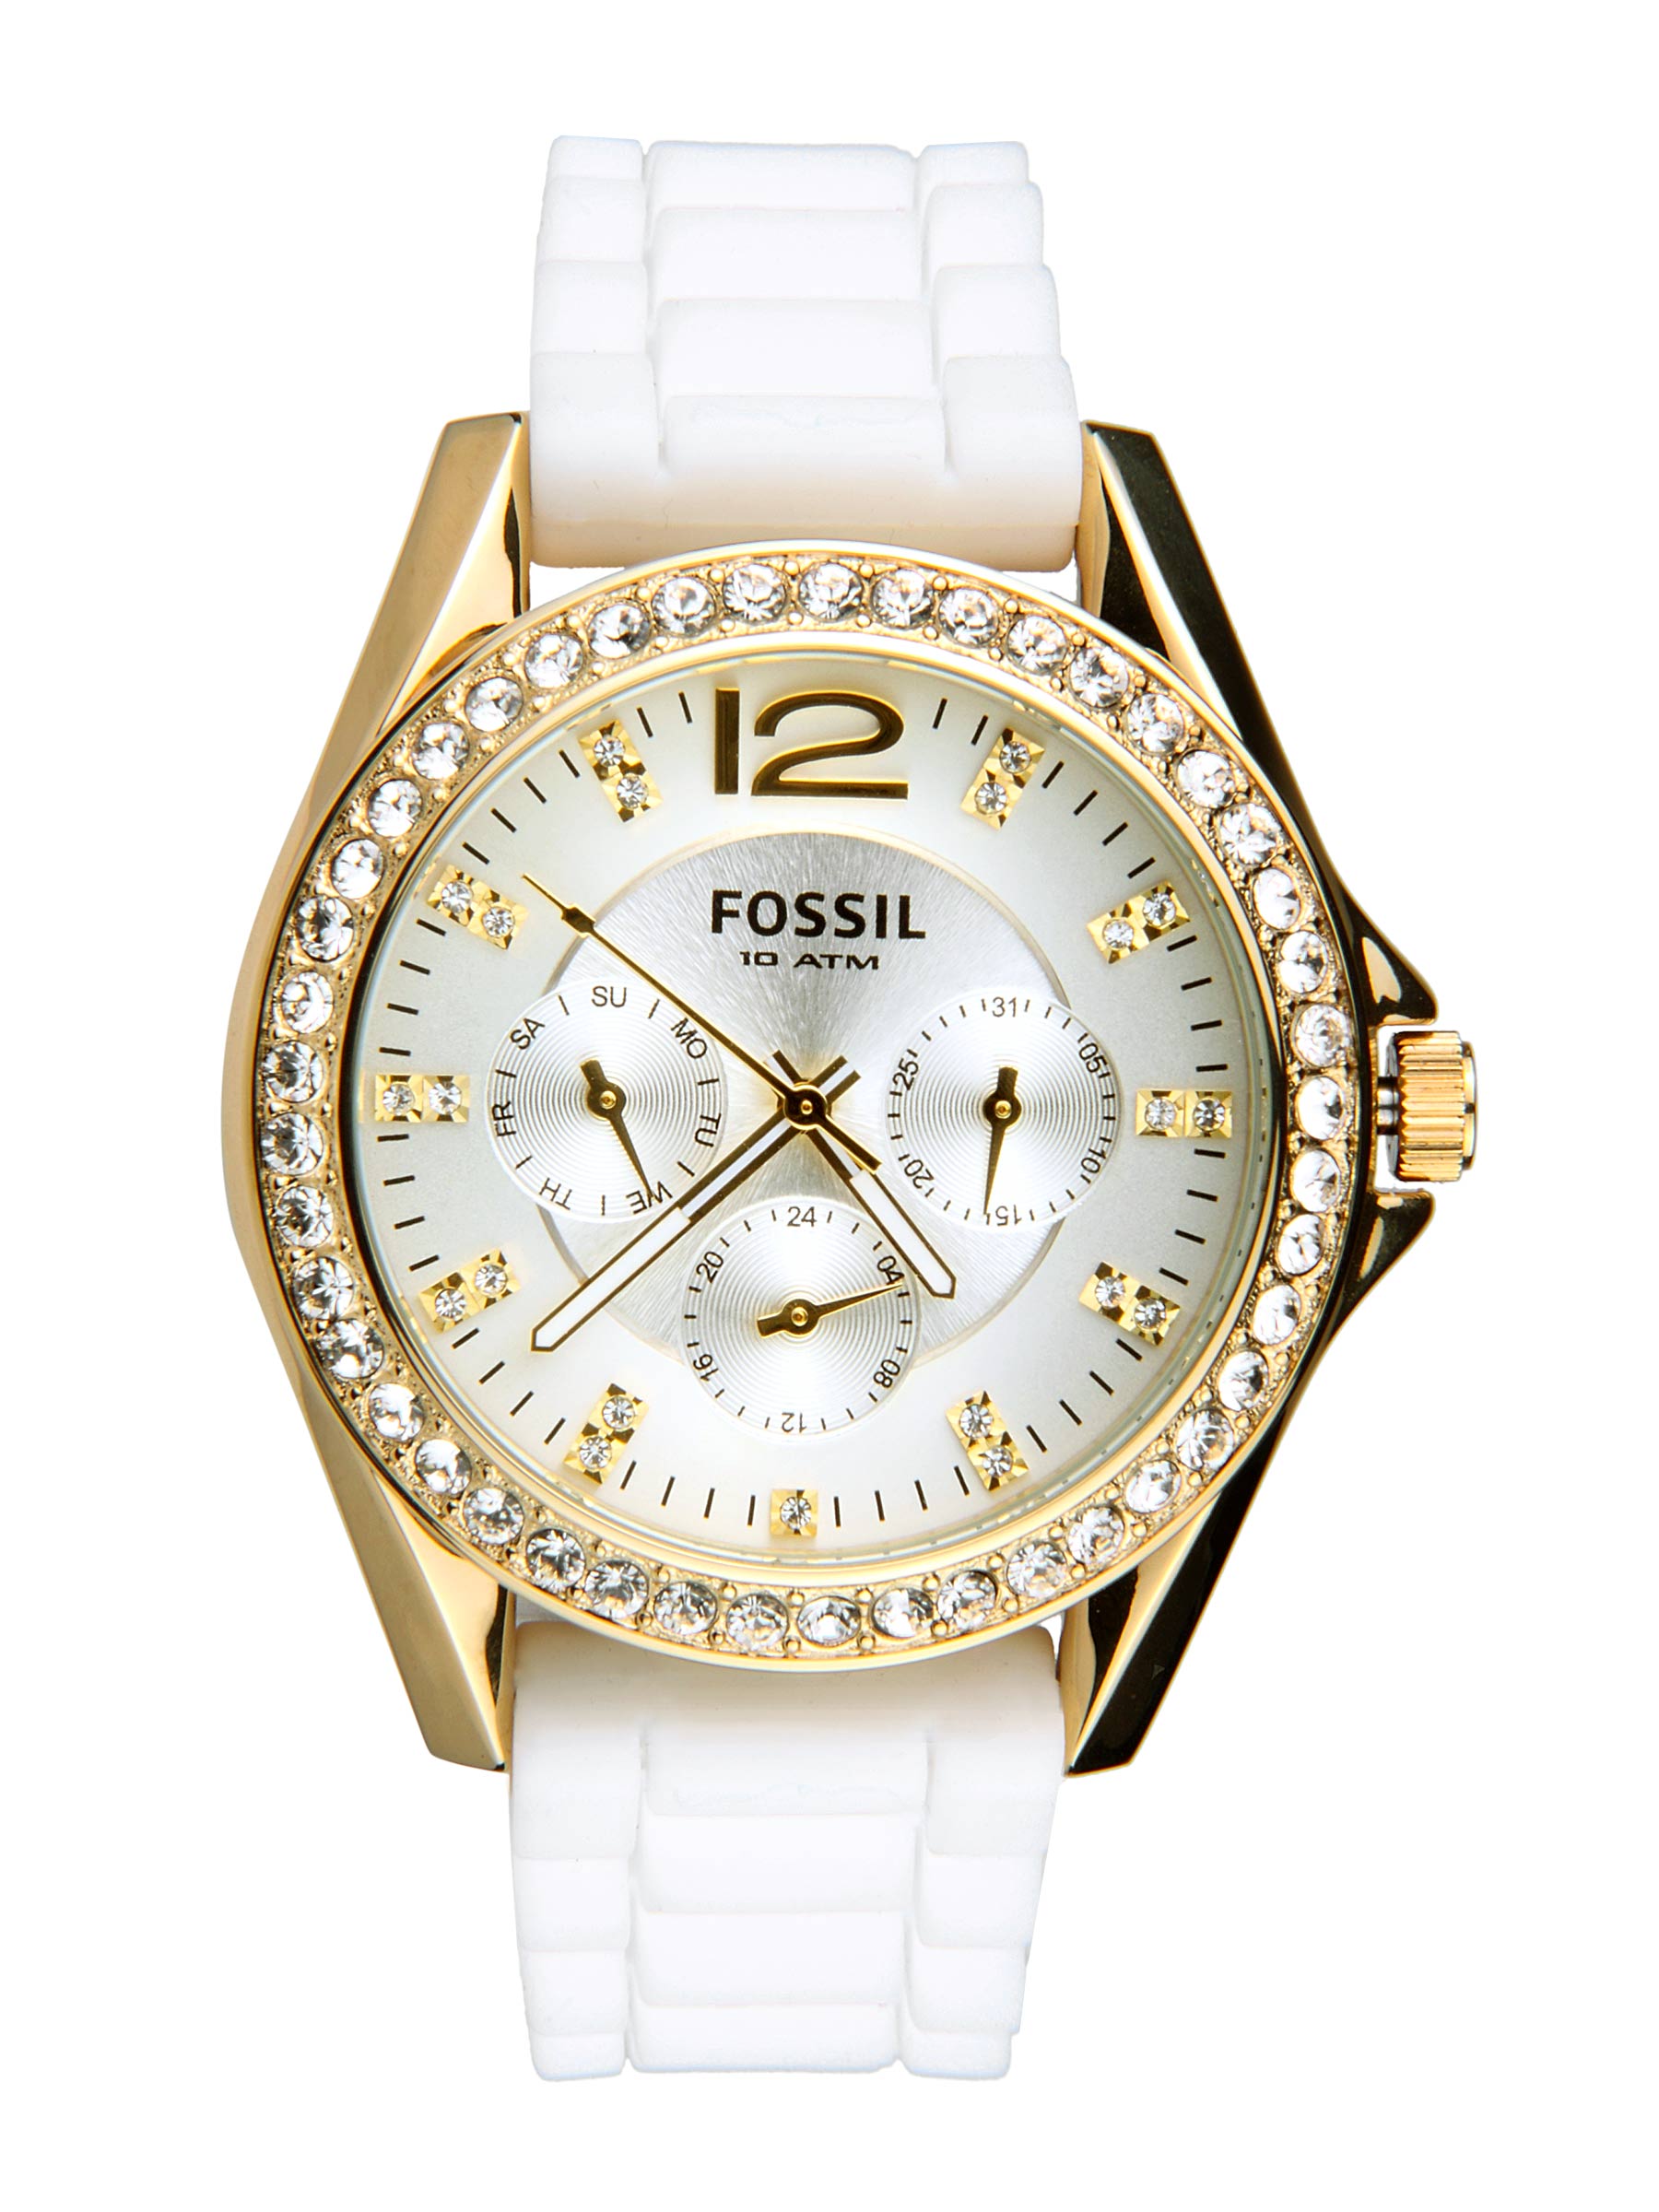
FOSSIL Women White Dial Chronograph & Analogue Watch ES2348
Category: Accessories / Watches / Watches
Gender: Women
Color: White
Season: Winter 2016
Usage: Casual